Combined Operations Training Centre

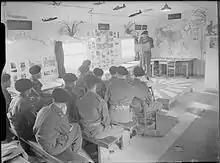

Each of the services had a presence at the centre, the army in the form of training staff specialising in the military engineering required for amphibious landings, the Navy in the form of HMS "Quebec", a unit which trained staff in the use and maintenance of landing craft for such techniques and the air force in the form of RAF officers who could call on air support from No. 516 Squadron for training in such techniques.